Randolph Air Force Base

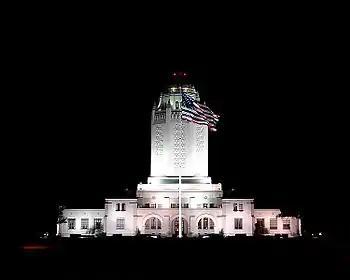

Randolph AFB was named after Captain William Millican Randolph, a native of Austin, who was on the base naming committee at the time of his death in a crash.